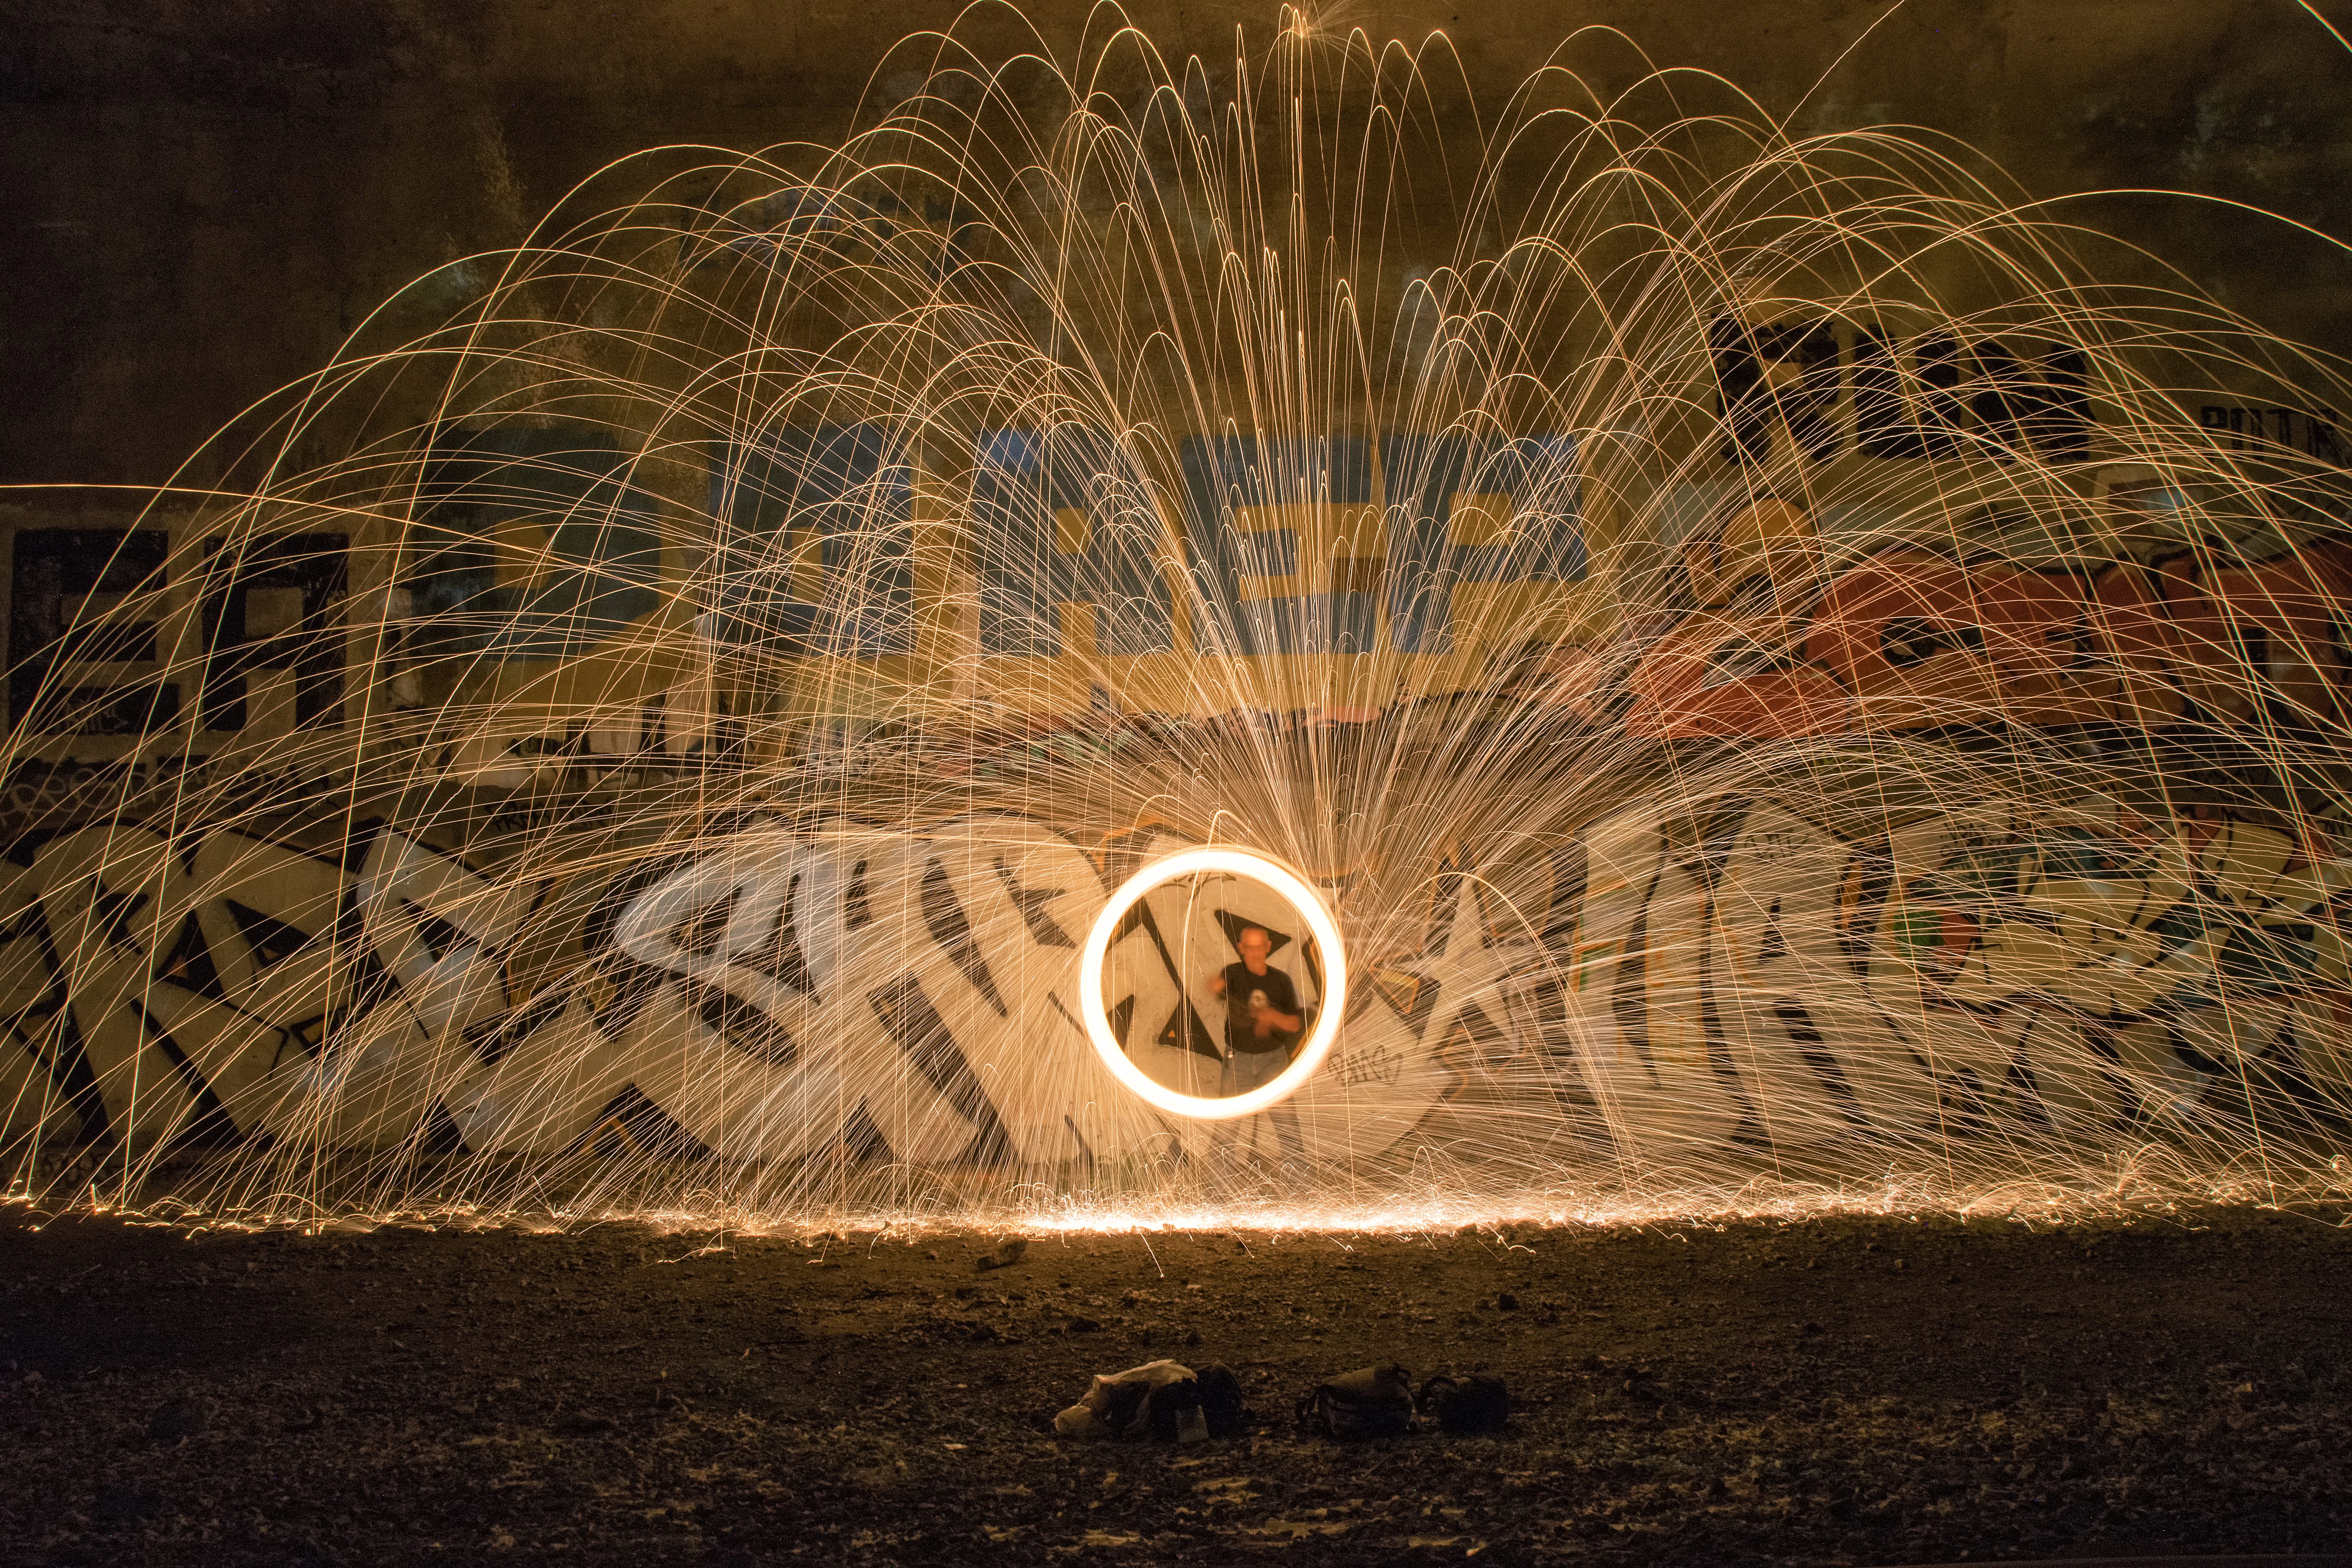
light, night, tunnel, darkness, painting, canada, nuit, peinture, quebec, sherbrooke, lumineuse